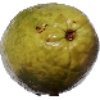
Label: guava